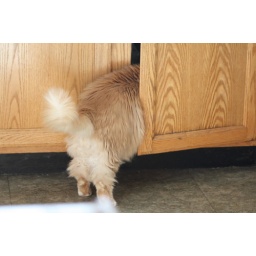
Yes, my cat opens doors by himself.